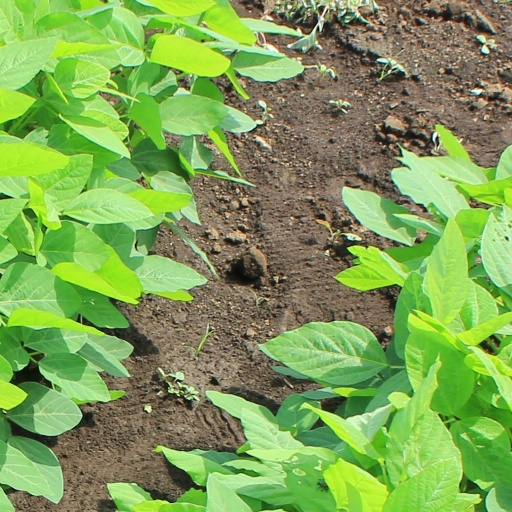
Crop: soybean